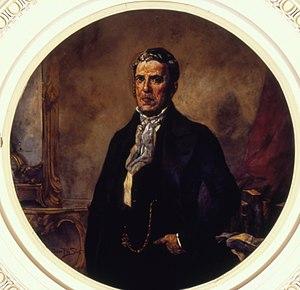
Joaquim Gonçalves Ledo est né à Rio de Janeiro, le 11 août 1781 et décédé à la Fazenda de Macacu, à Sumidouro, le 19 mai 1847. C'est un homme politique et un journaliste brésilien.